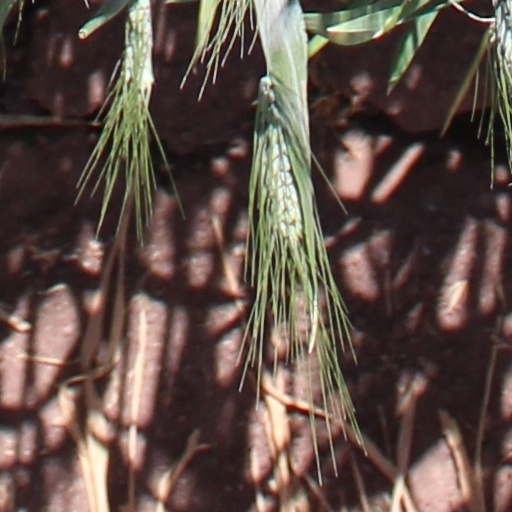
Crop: wheat